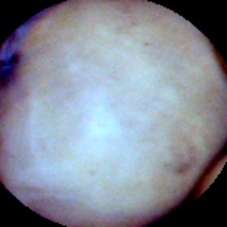
Label: Intact